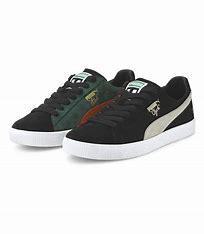
Brand: Puma
Model: 100